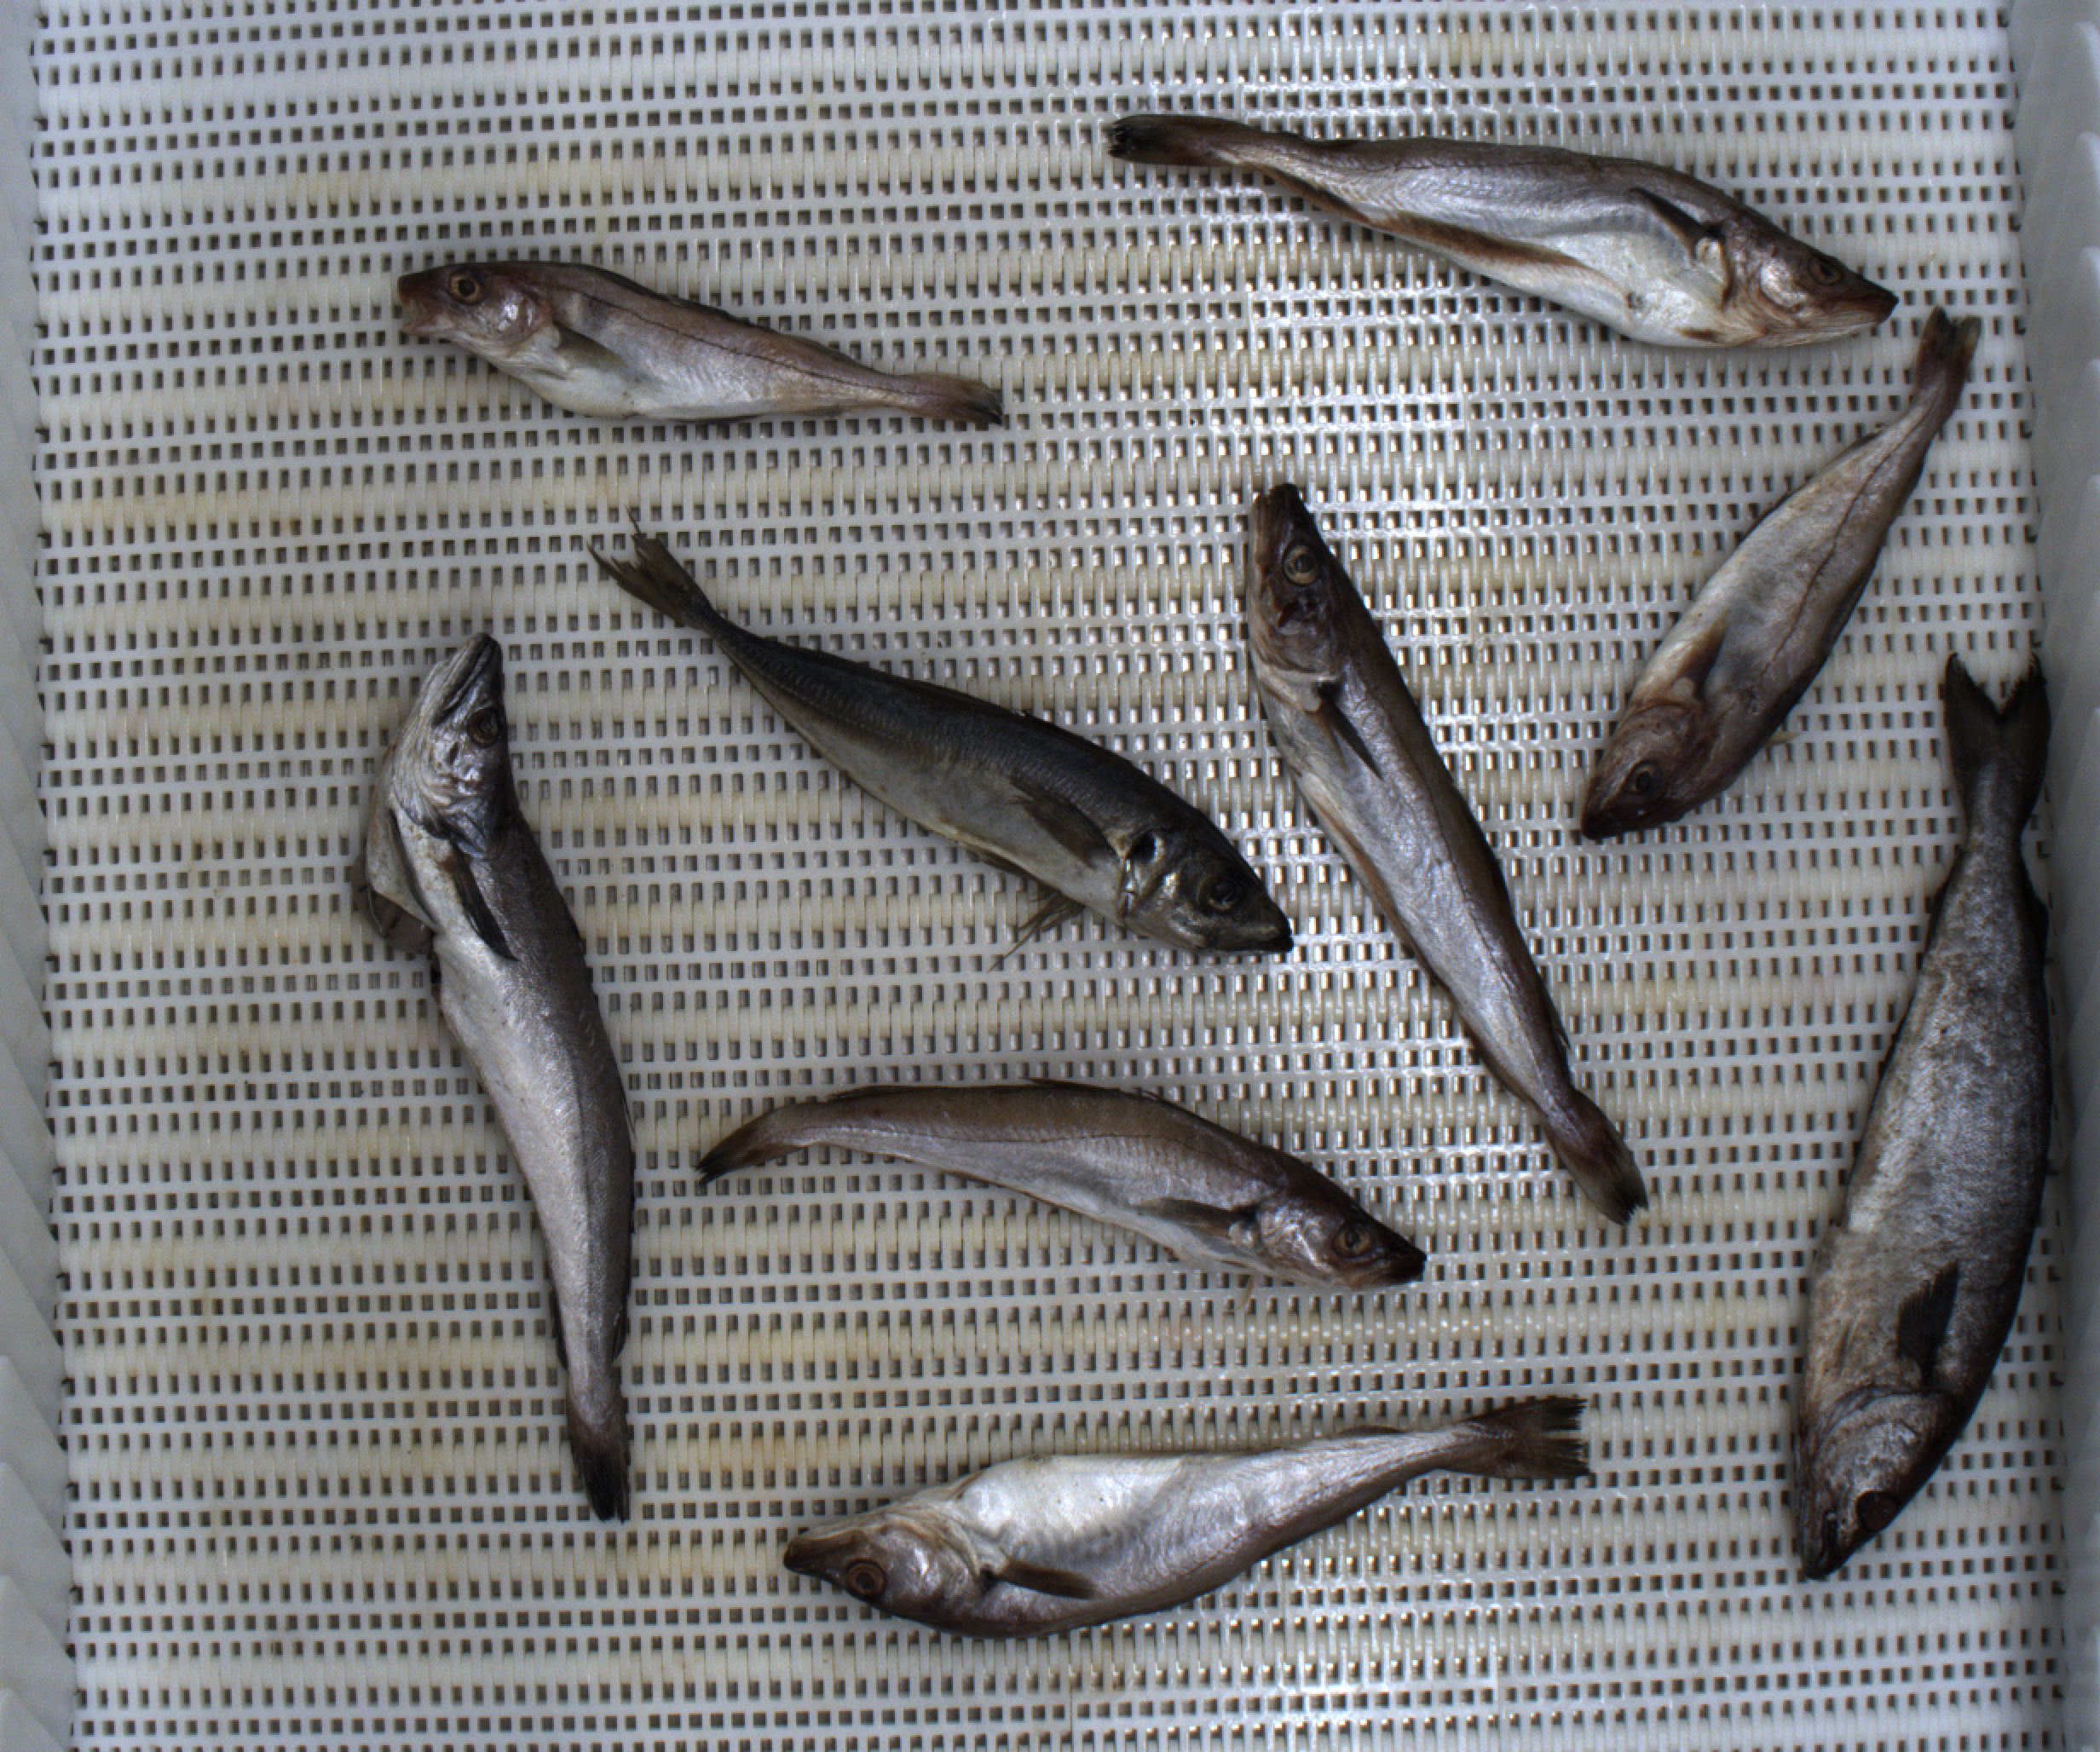
Total fish: 9
Cod: 0
Haddock: 2
Whiting: 4
Hake: 1
Horse mackerel: 1
Saithe: 1
Other: 0